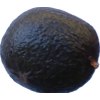
Label: black_avocado